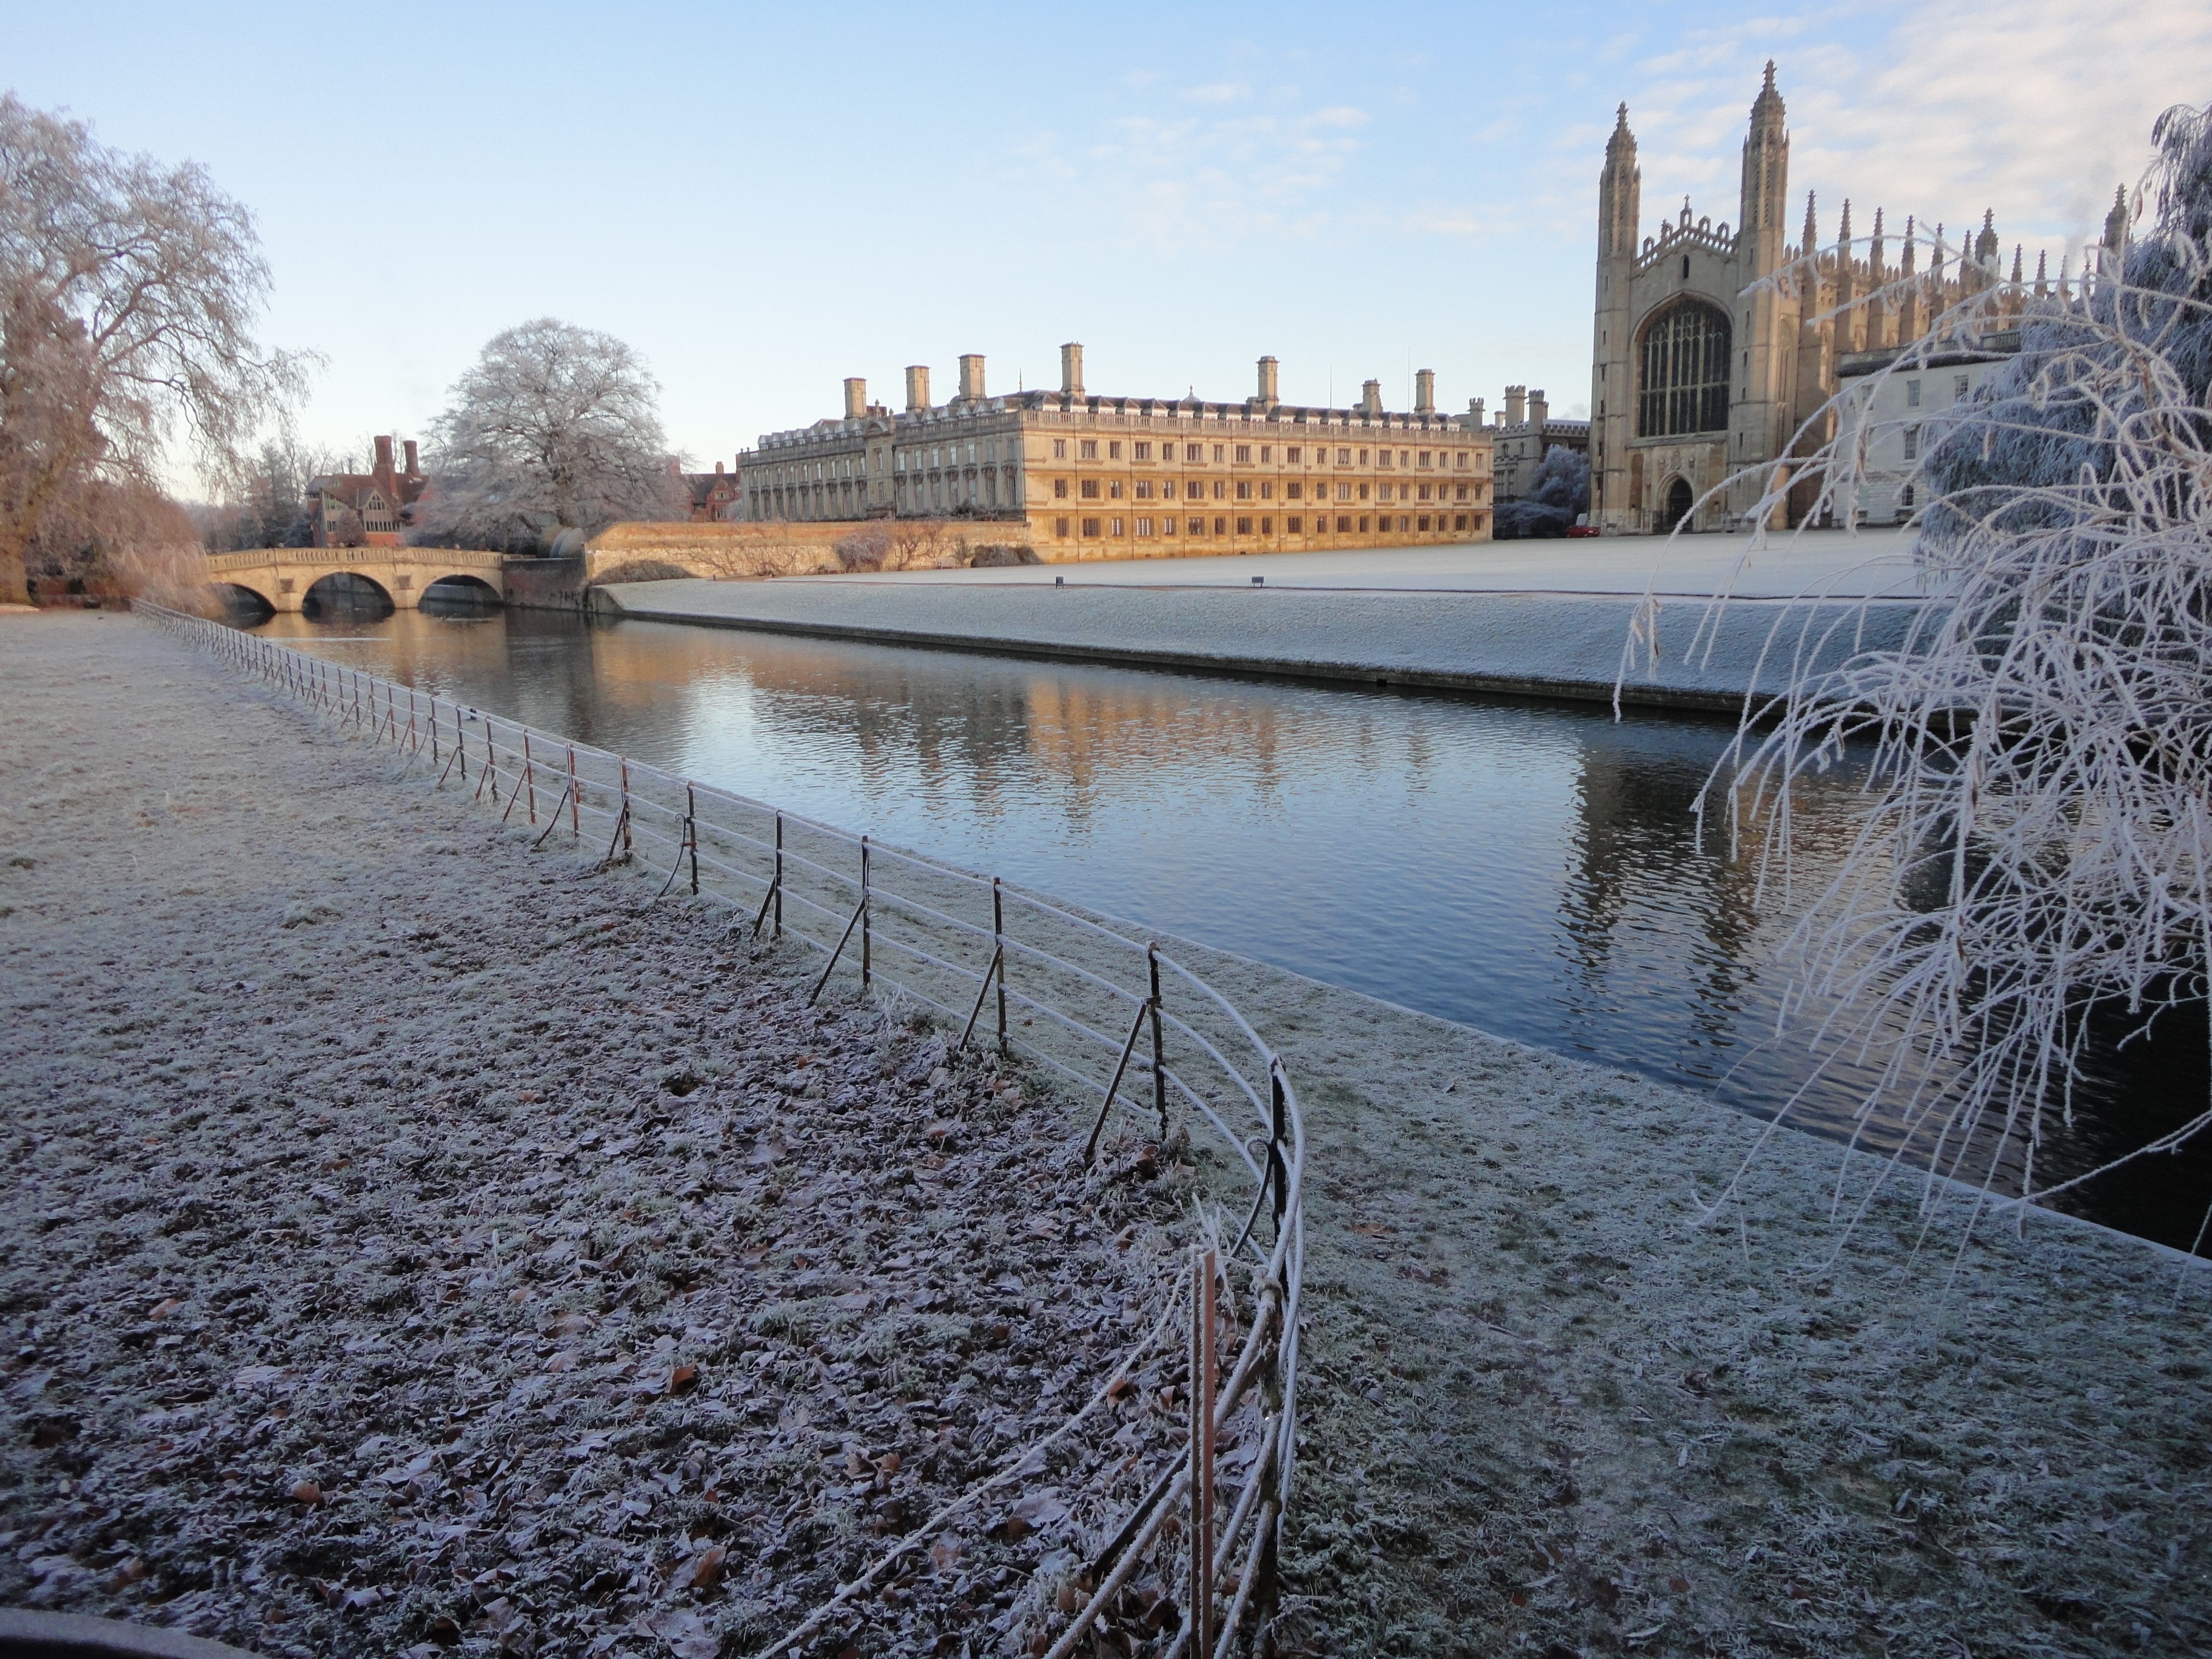
water, snow, winter, bridge, frost, river, ice, reflection, weather, castle, reservoir, season, waterway, cambridge, college, zmro ony